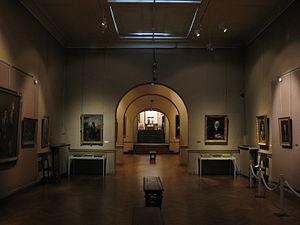
Castres est une commune française, unique sous-préfecture du département du Tarn et chef-lieu de l'arrondissement de Castres, en région Occitanie.